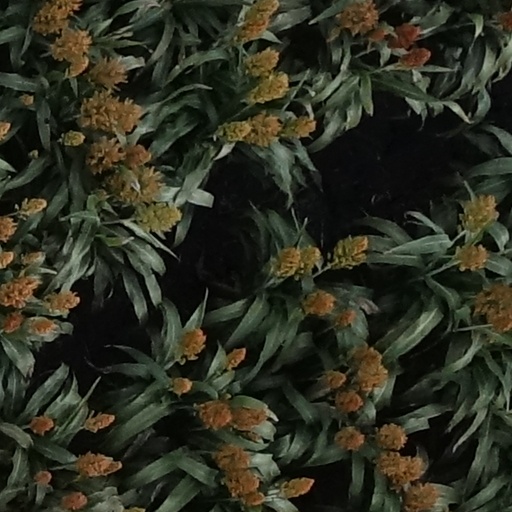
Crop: sorghum